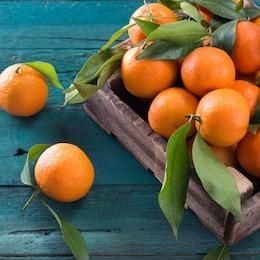
Label: mandarine